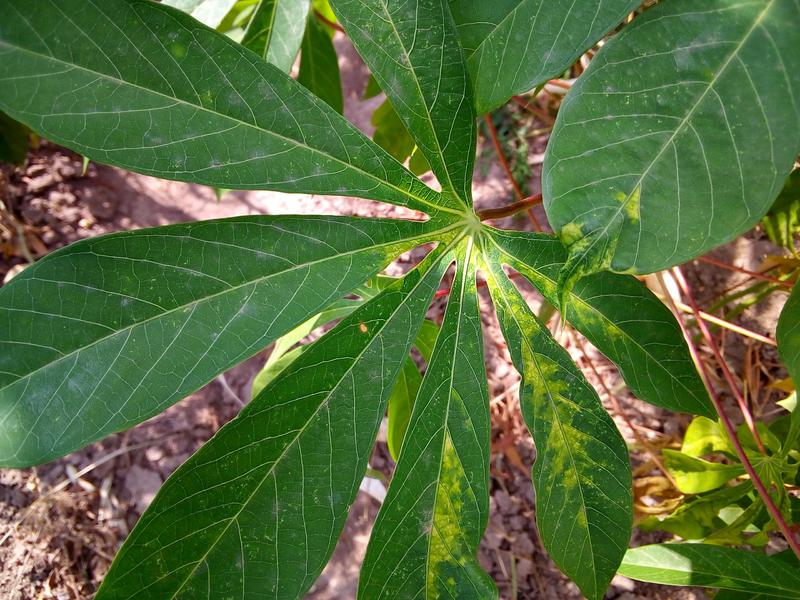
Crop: cassava
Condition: mosaic_disease